Disney's River Country

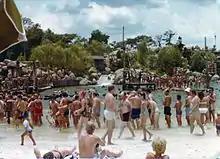
River Country in 1977

Positioned on the shore of Bay Lake, near Discovery Island, the park featured a rustic-wilderness theme, complete with lush landscaping, large rocks and man-made boulders. It was described as an "old-fashioned swimming hole". The original working title was "Pop's Willow Grove".